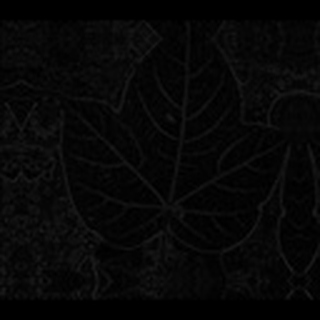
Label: healthy_cotton